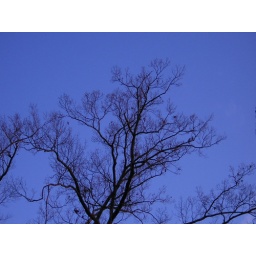
This is a tree by my apt building. In the summer the leaves on it are so green it almost glows.